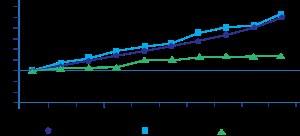
Le réseau routier marocain est constitué de l'ensemble des voies de communication terrestres permettant le transport par véhicules routiers, et en particulier, les véhicules motorisés au Maroc.